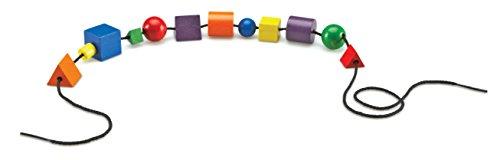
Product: Learning Resources Attribute Beads Set
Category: Toys & Games | Learning & Education | Counting & Math Toys
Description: Helps children learn to sort, sequence, or pattern the beads.
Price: $24.49
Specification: ProductDimensions:6.2x6.2x5inches|ItemWeight:1.23pounds|ShippingWeight:1.3pounds(Viewshippingratesandpolicies)|DomesticShipping:ItemcanbeshippedwithinU.S.|InternationalShipping:ThisitemcanbeshippedtoselectcountriesoutsideoftheU.S.LearnMore|ASIN:B00004WKS5|Itemmodelnumber:LER0560|Manufacturerrecommendedage:0-9years|Discontinuedbymanufacturer:Yes